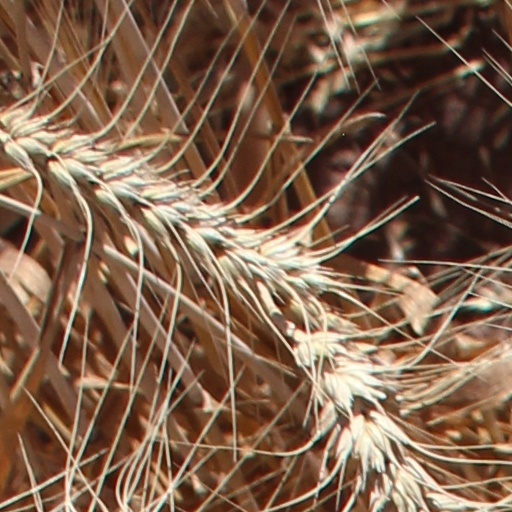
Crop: wheat